Mehgan Heaney-Grier

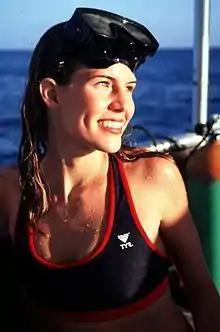

Mehgan Heaney-Grier (born "Mehgan Renee Heaney"; August 26, 1977) is an American champion freediver, fashion model, actress, conservationist, and TV personality.